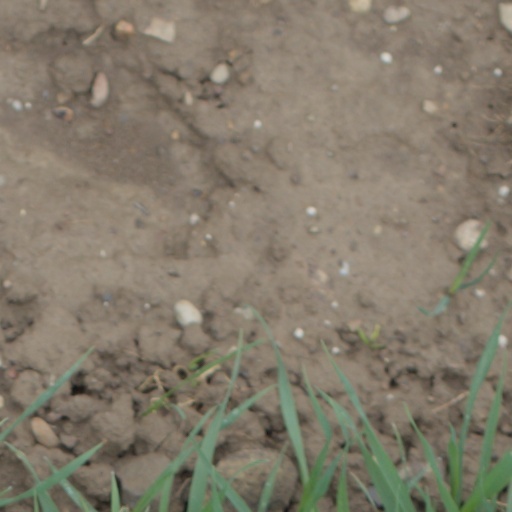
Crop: wheat